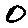
Label: 0